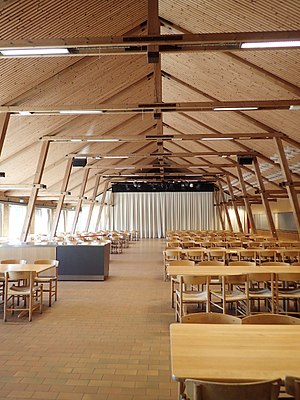
Stakladen
Interiør i Stakladen
Stakladen
Stakladen er en del af Studenternes Hus ved Aarhus Universitet, som blev indviet i oktober 1964. Det er kantine, debatsal, festlokale og koncertsal. Studenterhus Aarhus flyttede i 2010 ind i Stakladen der da blev opdateret med fast scene, professionelt lydanlæg og lys.